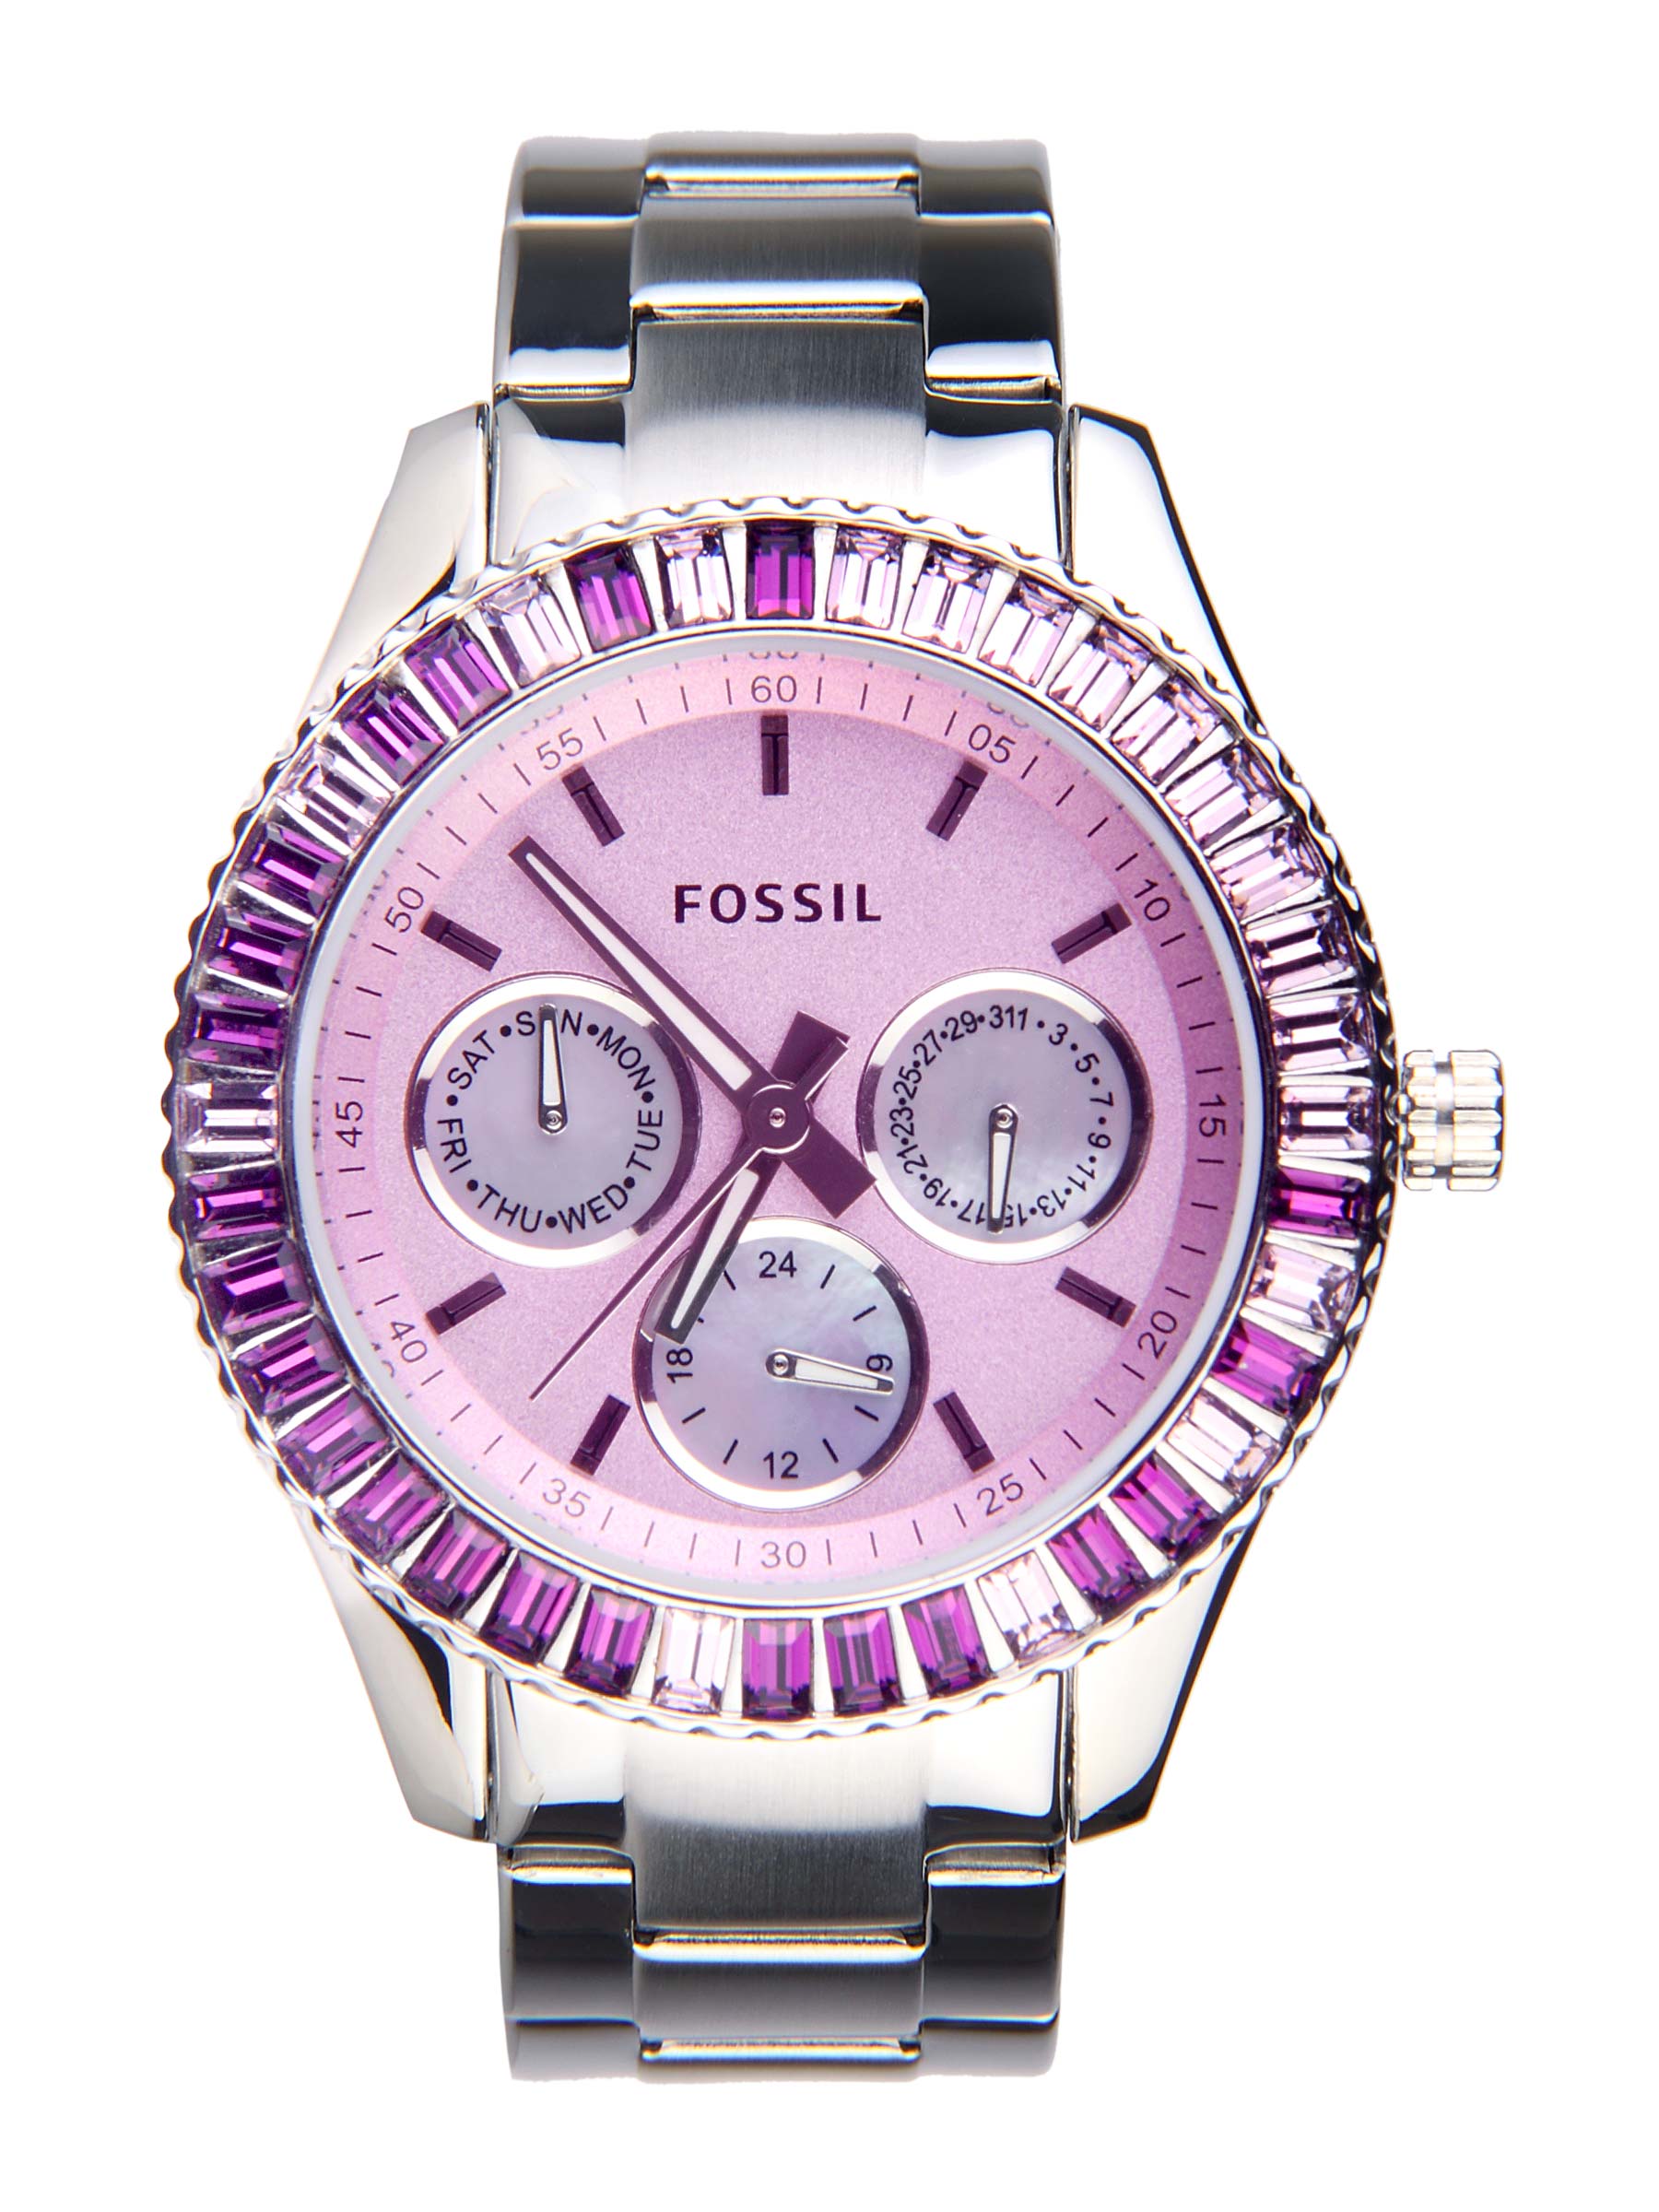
Fossil Women Lavender Dial Watch ES2959
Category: Accessories / Watches / Watches
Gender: Women
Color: Lavender
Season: Winter 2016
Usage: Casual